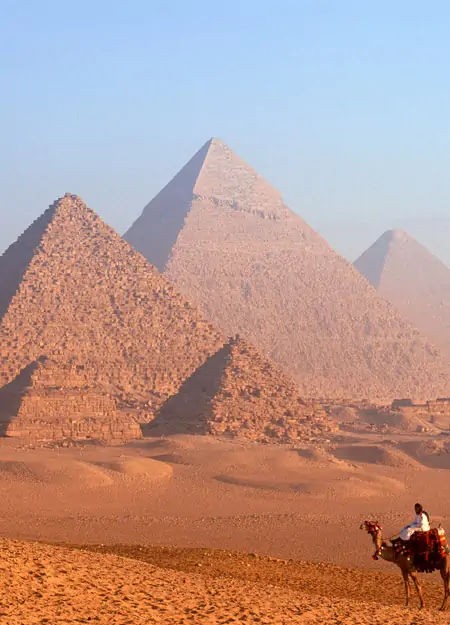
Landmark: Pyramids of Giza